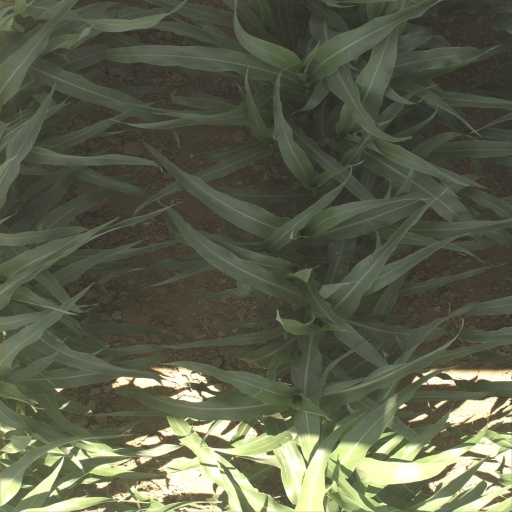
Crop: sorghum